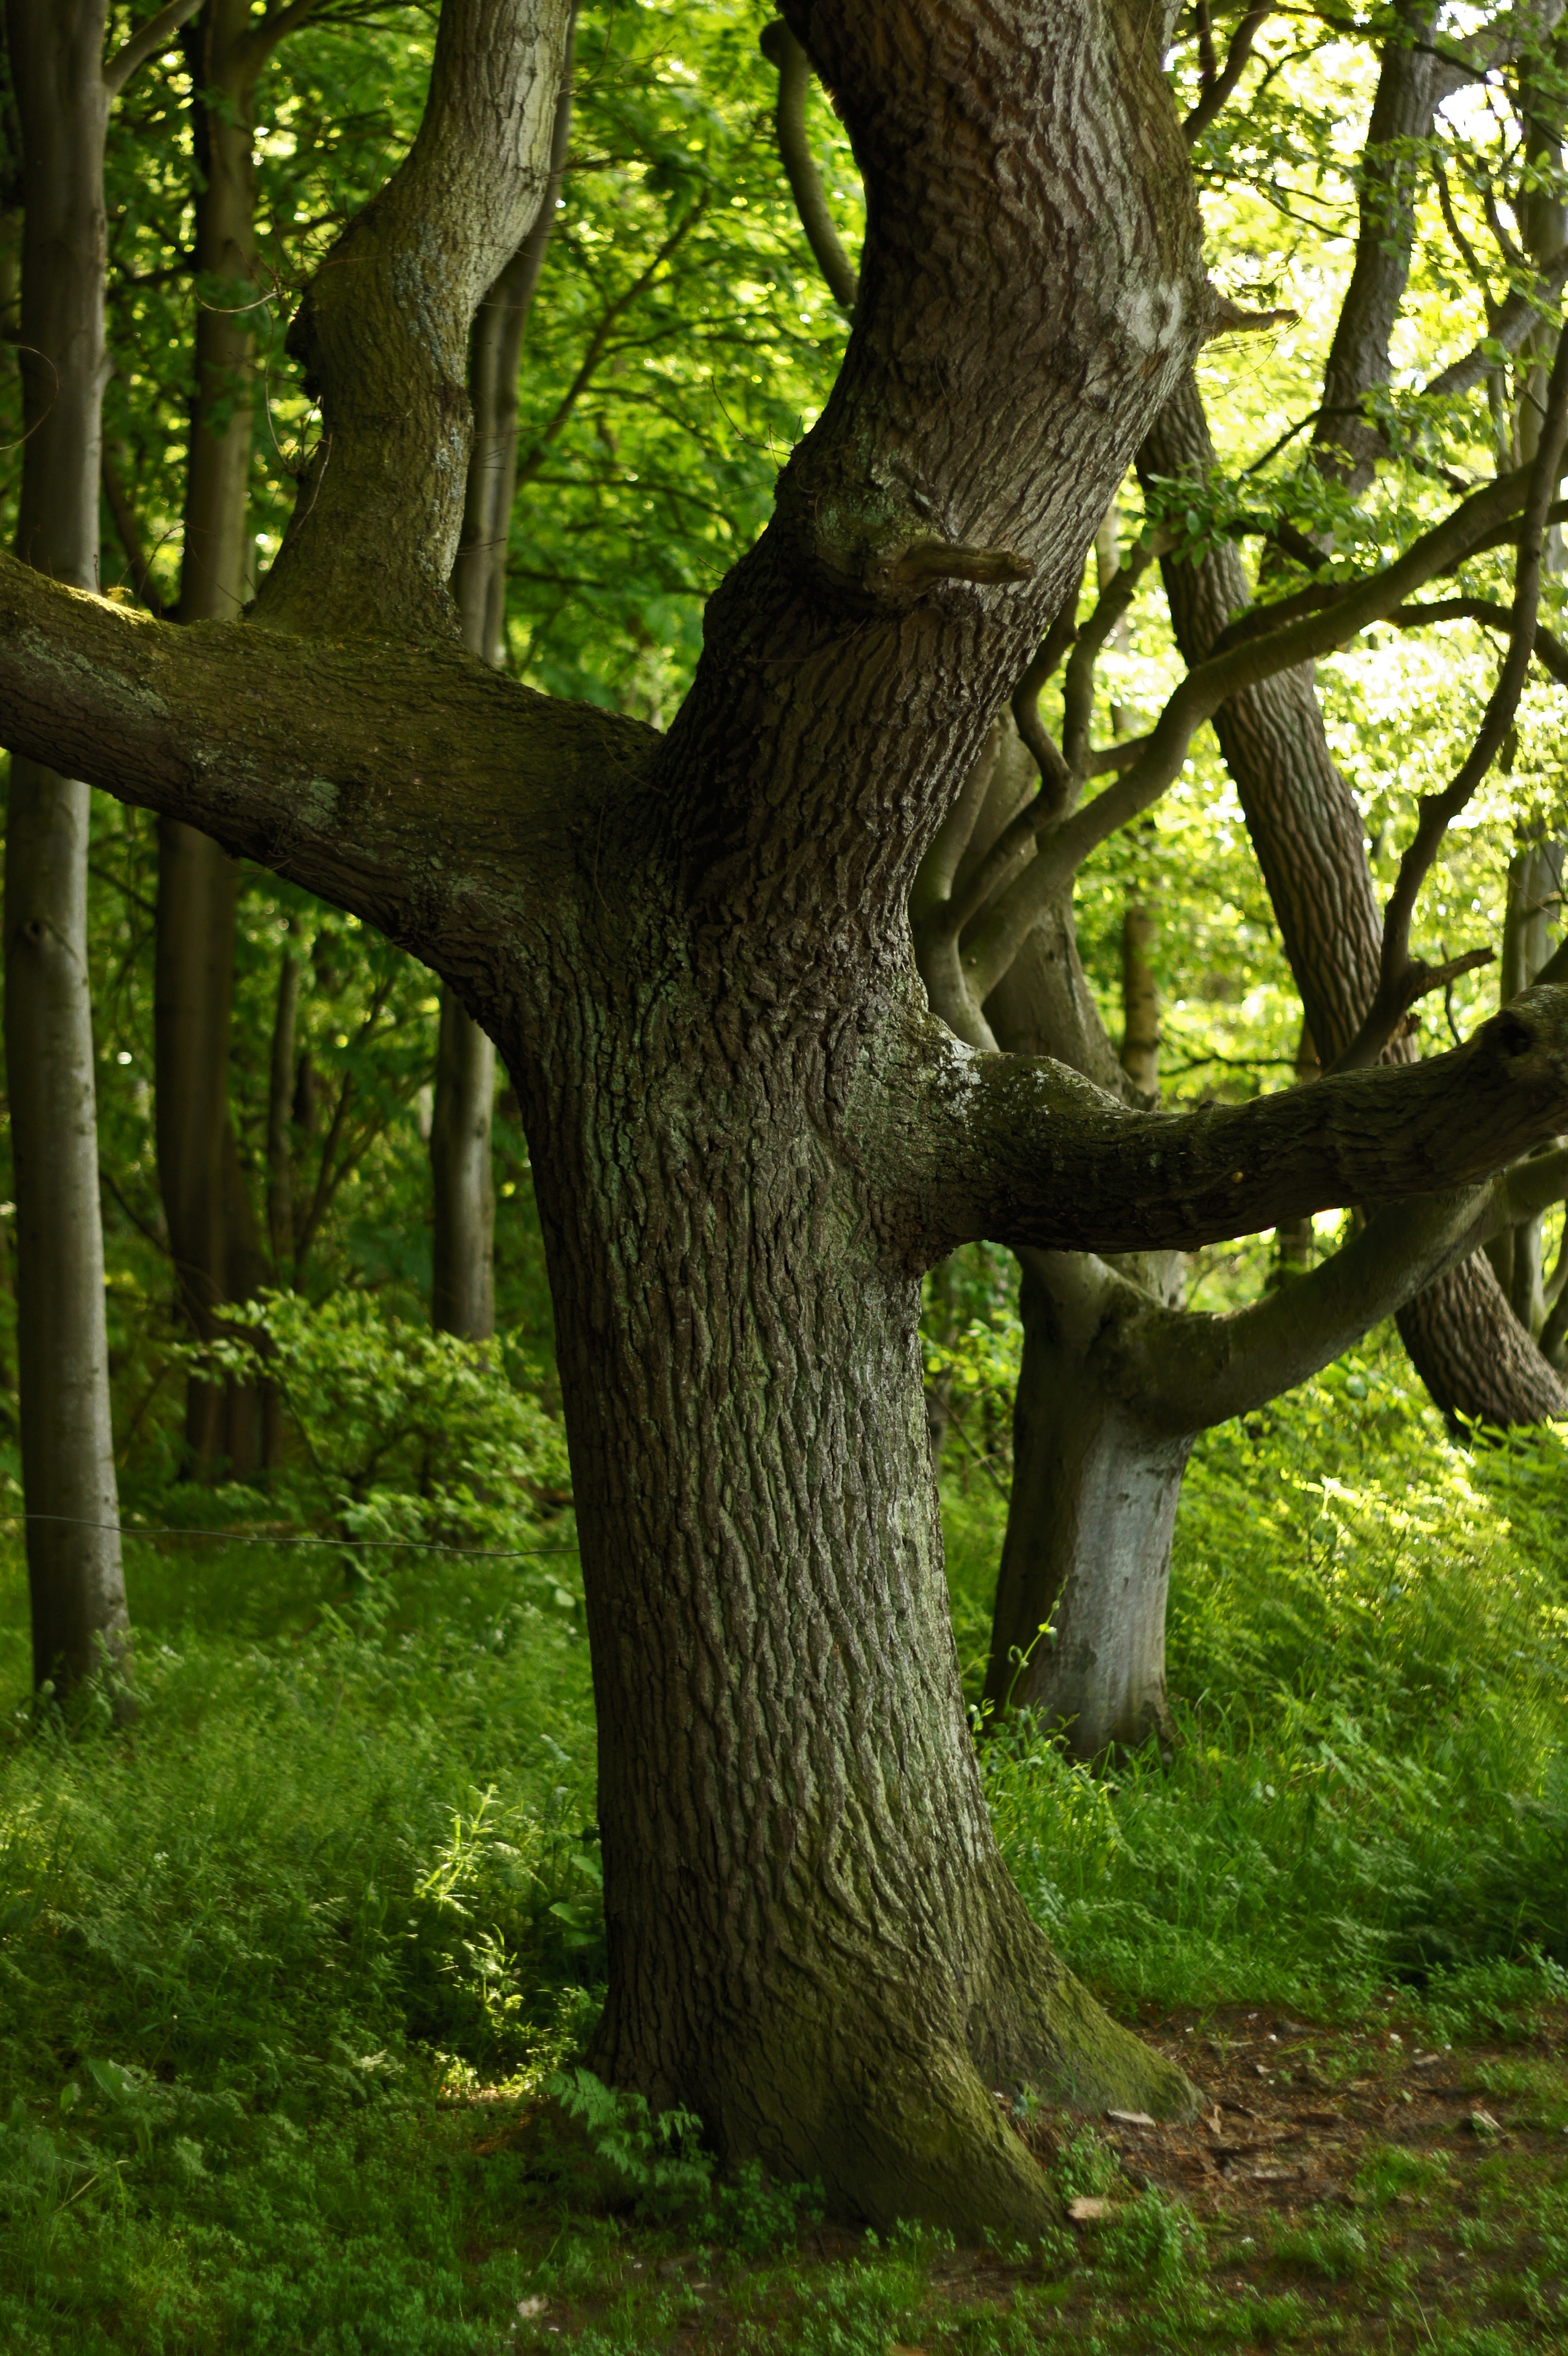
tree, nature, forest, grass, branch, plant, wood, sunlight, leaf, flower, trunk, log, green, jungle, autumn, botany, garden, flora, deciduous, oak, grove, woodland, habitat, oak tree, oak forest, natural environment, plant stem, woody plant, land plant